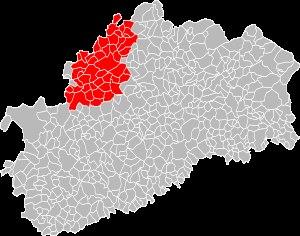
Betoncourt-sur-Mance est une commune française située dans le département de la Haute-Saône, en région Bourgogne-Franche-Comté.
Preigney est une commune française située dans le département de la Haute-Saône, en région Bourgogne-Franche-Comté.
Barges est une commune française située dans le département de la Haute-Saône, en région Bourgogne-Franche-Comté.